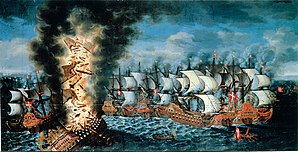
Skånske Krig
Sænkningen af datidens største orlogsskib, Stora Kronan i Slaget ved Øland sommeren 1676. Den danske og nederlandske flåde besejrer den svenske.